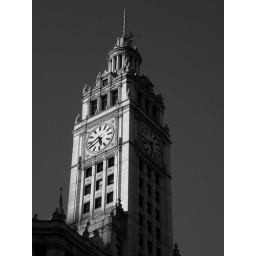
The clock tower on the Wrigley Building in Chicago.